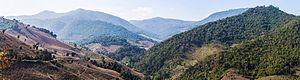
La déforestation en Thaïlande est parmi les plus intenses des pays asiatiques. Entre 1945 et 1975, les forêts sont passées de 61 à 34 % de la surface du pays. Dans les 11 années qui ont suivi la Thaïlande a perdu 28 % des forêts restantes. Durant cette période, la perte a été de plus de 3 % par an. Entre 1975 et 2009 les forêts ont diminué au total de 43 %